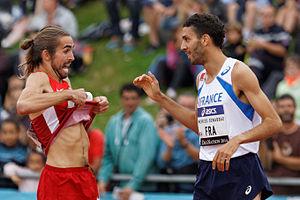
Le DécaNation 2014 est la 10ᵉ édition du DécaNation qui s'est déroulé le 30 août 2014 au Stade du Lac de Maine d'Angers, en France. Les États-Unis remportent l'épreuve, devant la France et la Russie.
Mahiedine Mekhissi-Benabbad, né le 15 mars 1985 à Reims, est un athlète français, spécialiste du 3 000 mètres steeple.